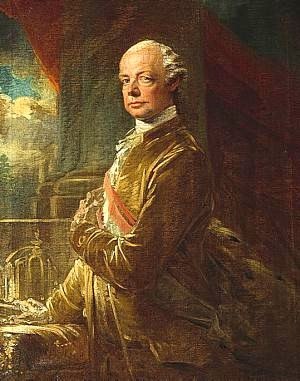
Leopold 2. (Tysk-romerske rige)
Kejser Leopold 2.
Leopold 2. var kejser af det tysk-romerske rige og regent i de Habsburgske Arvelande fra 1790 til 1792. Inden han blev kejser var han storhertug af Toscana fra 1765. Han var søn af Maria Theresia af Østrig og den Tysk-romerske kejser Frans 1. Stefan, og bror til Kejser Josef 2. og Dronning Marie Antoinette af Frankrig.